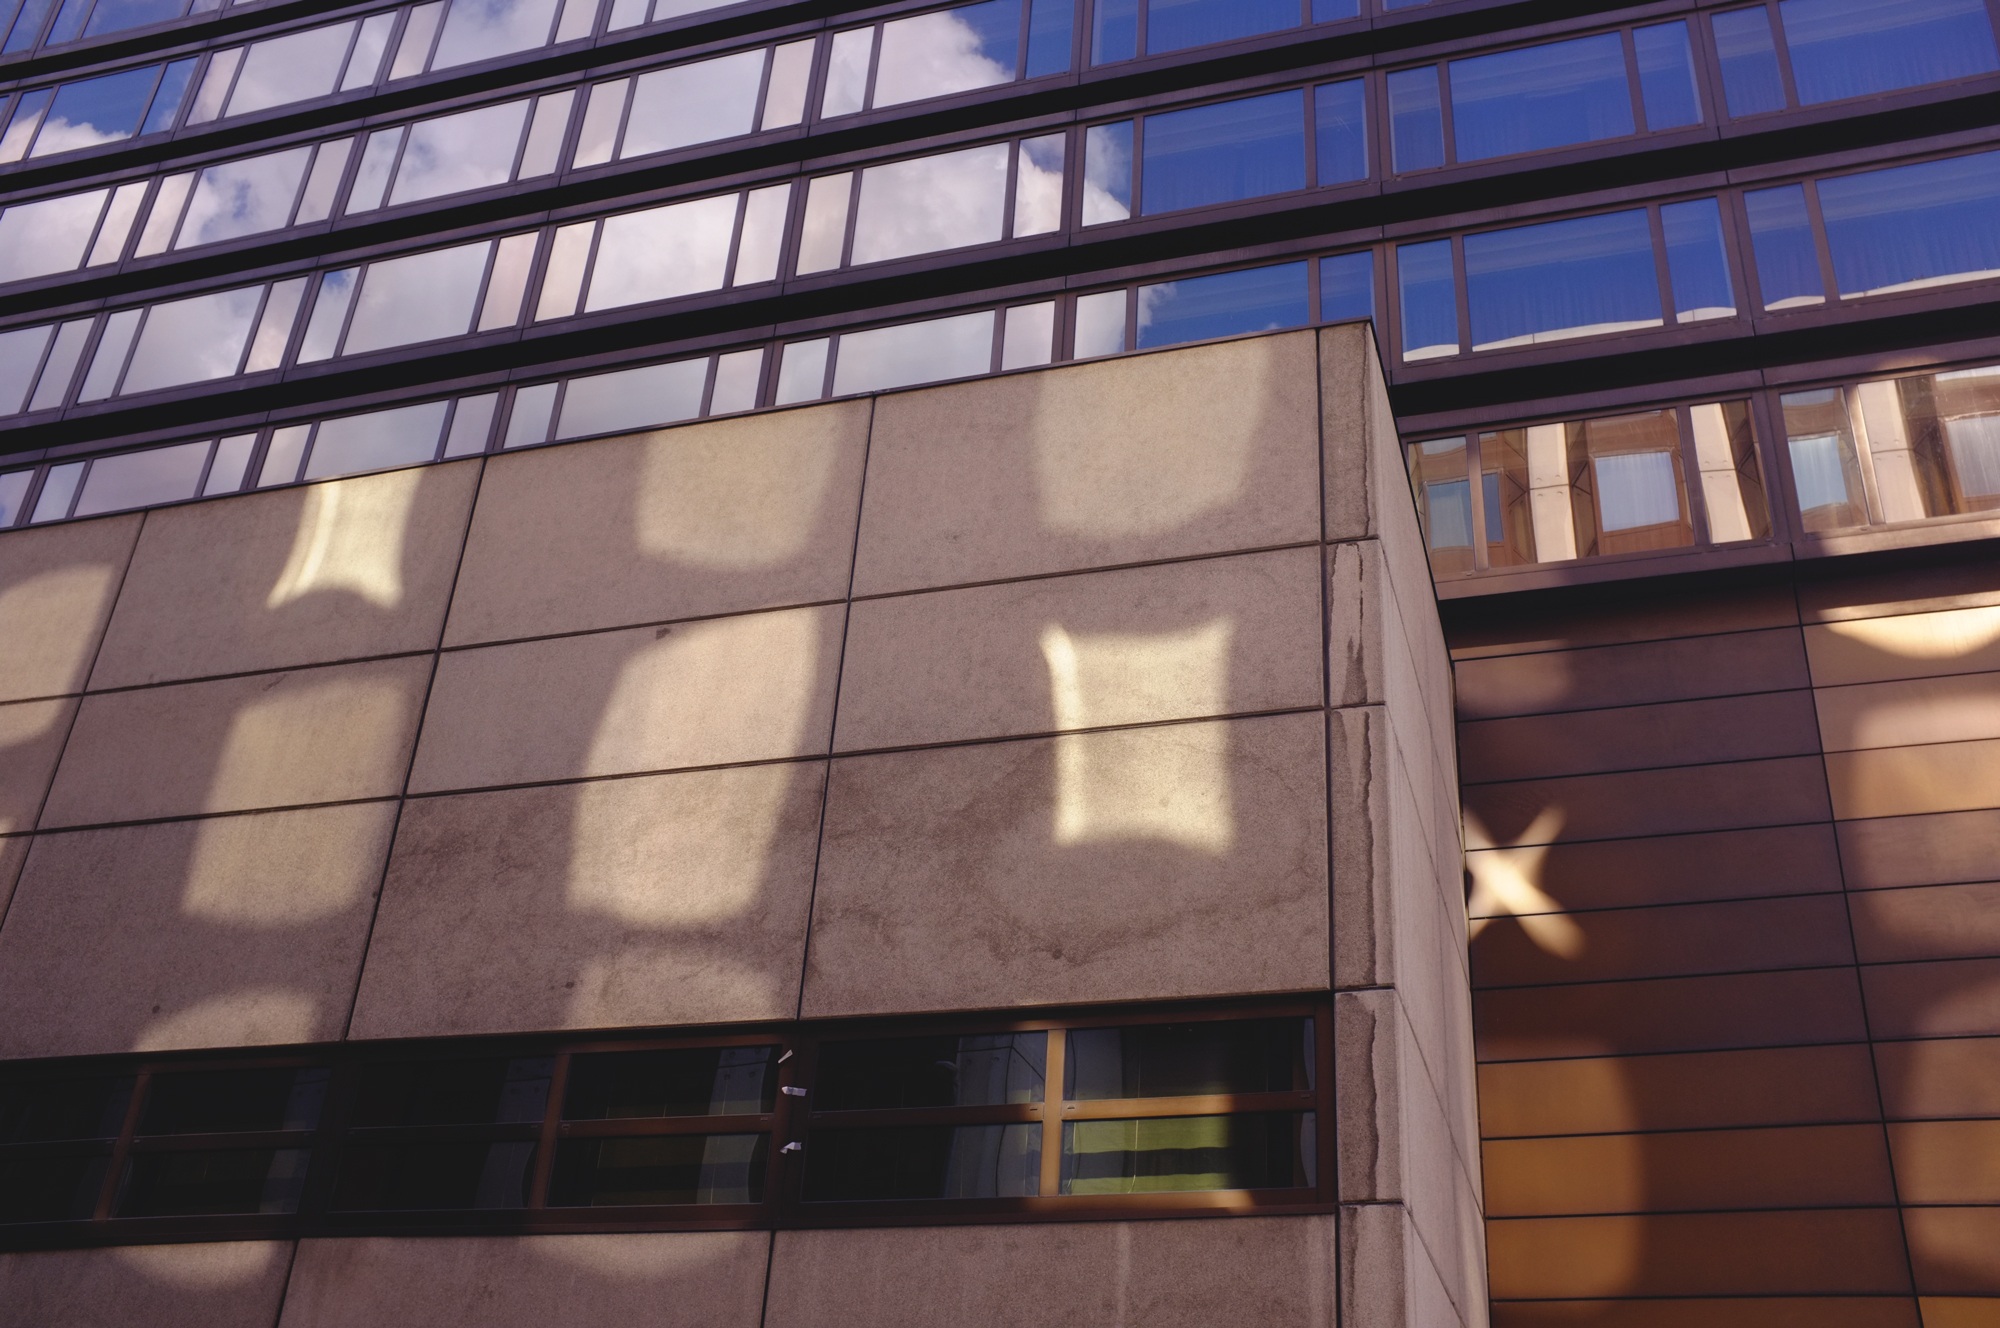
architecture, window, building, wall, reflection, facade, interior design, budapest, daylighting, window covering